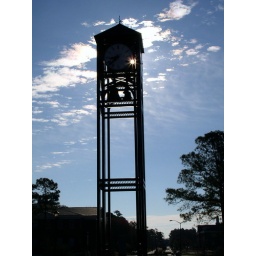
clock tower in sharp contrast